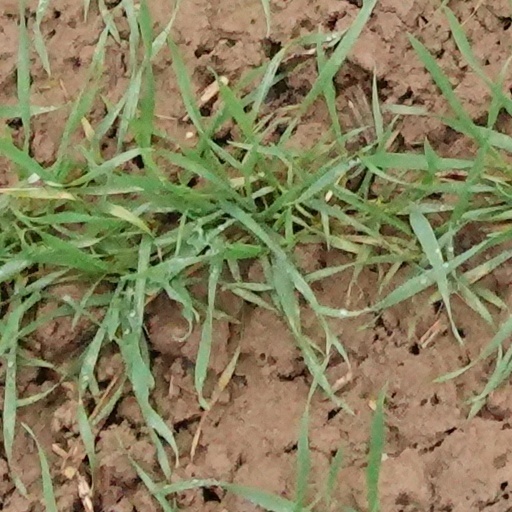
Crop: wheat